Tahara, Aichi

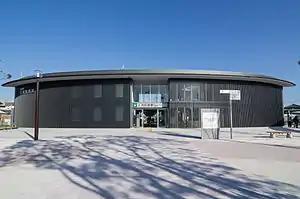
Mikawa Tahara Station

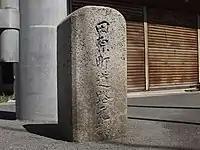
The Kilometre Zero of Tahara

Toyotetsu buses and city-operated environmentally friendly public transport facilitate access throughout Tahara, even to the westernmost point at Cape Irago.